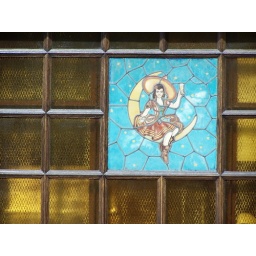
girl in the moon window